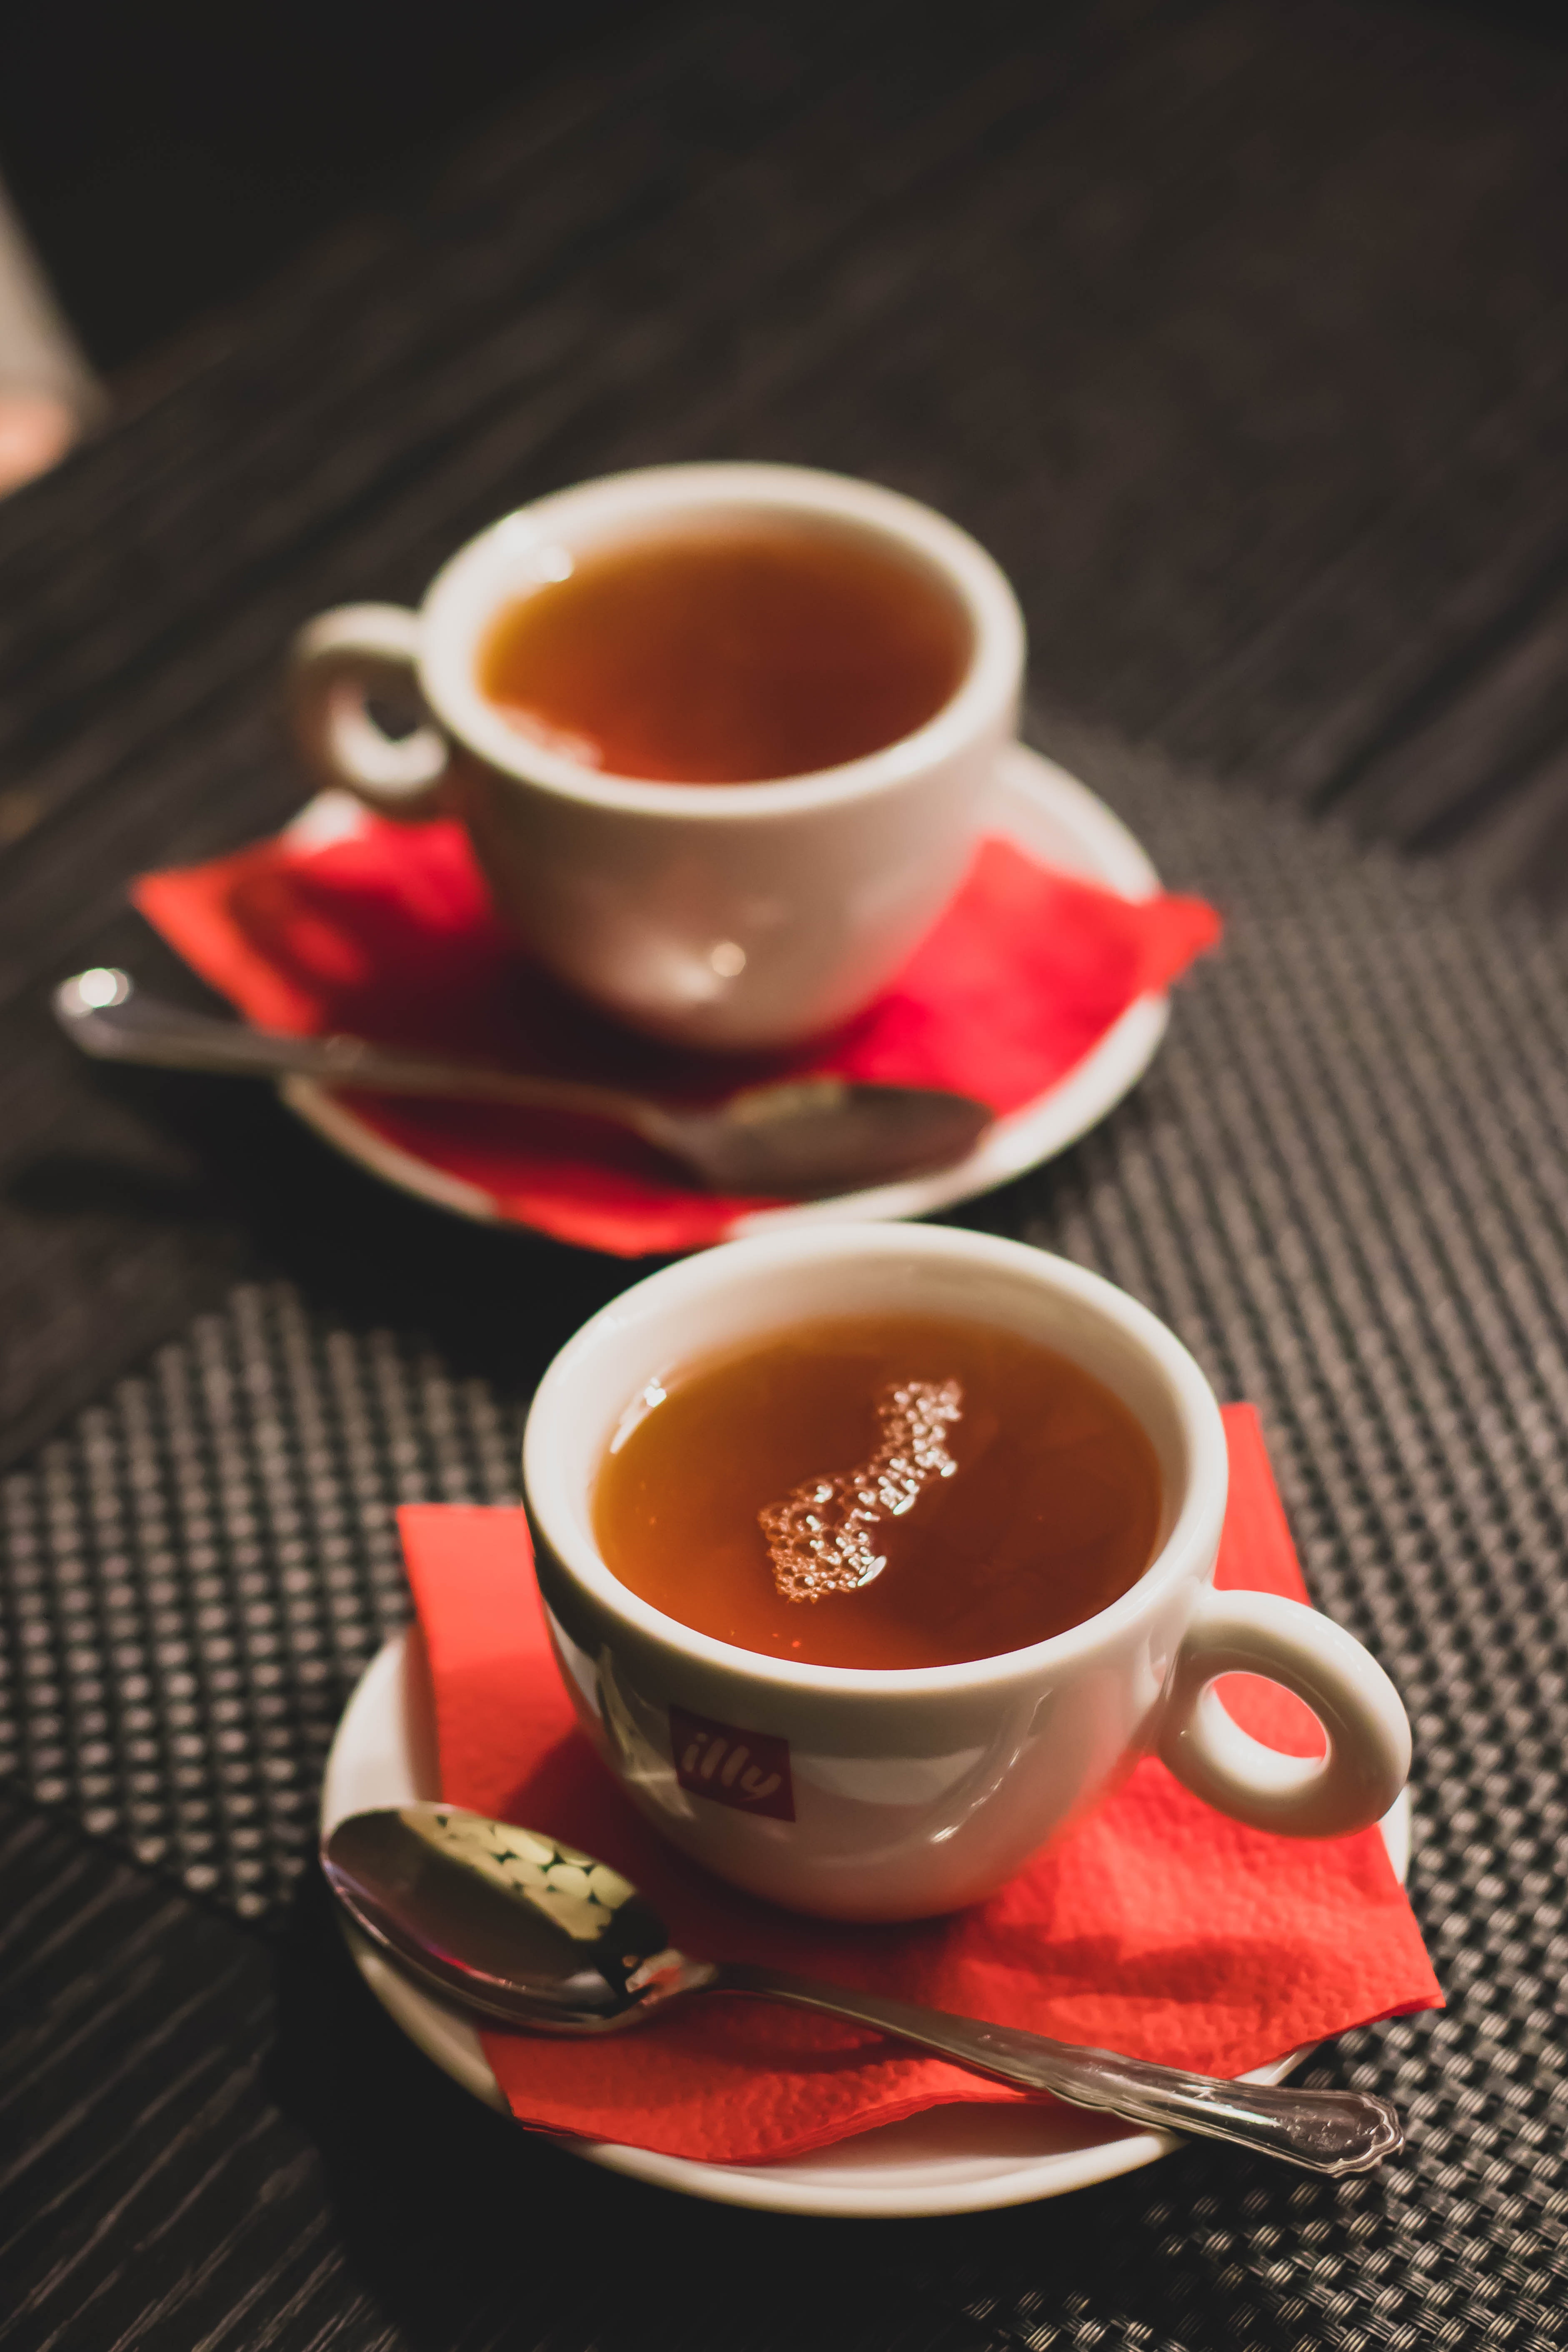
cup, coffee cup, espresso, food, drink, turkish coffee, cuban espresso, ristretto, serveware, coffee, Java coffee, tea, caffeine, caff americano, cuisine, cafe, dandelion coffee, instant coffee, tableware, kopi luwak, ingredient, Kahwah, Coffee substitute, lungo, chinese herb tea, drinkware, masala chai, Kopi tubruk, dish, saucer, yuanyang, earl grey tea, Bandrek, americano, non alcoholic beverage, cafe au lait, champurrado